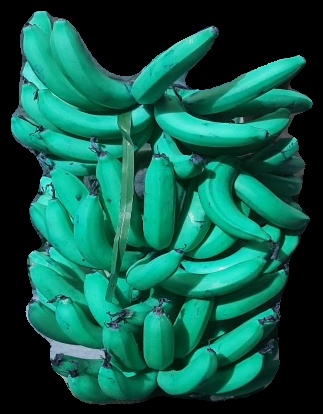
Variety: pachbale
Grade: grade3